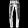
Label: Trouser